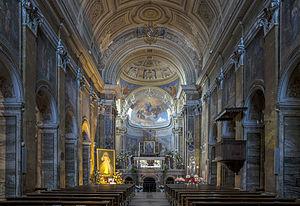
Vue intérieure de la cathédrale de Nepi, dans le Latium.
La cathédrale de Nepi est une église catholique romaine de Nepi, en Italie. Il s'agit d'une cocathédrale du diocèse de Civita Castellana.